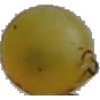
Label: white_grape